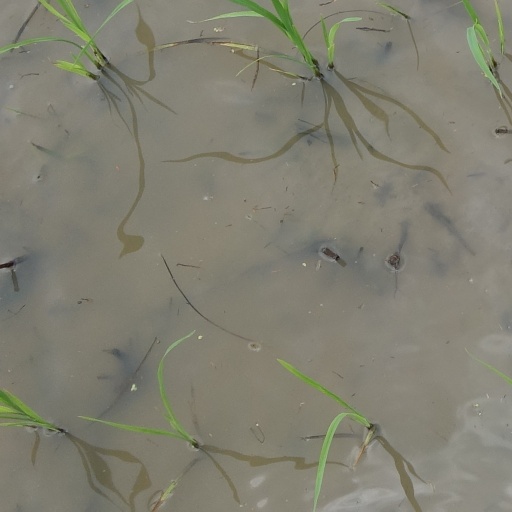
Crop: rice